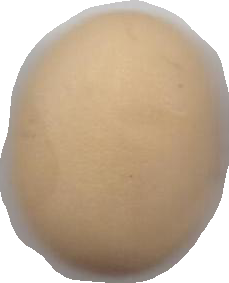
Variety: Anjasmoro